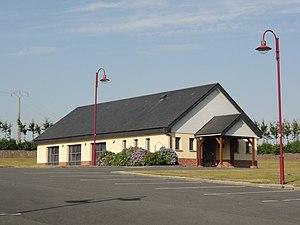
Saint-Gilles-de-Crétot (Seine-Mar.) salle des fêtes
Saint-Gilles-de-Crétot est une commune française située dans le département de la Seine-Maritime en région Normandie.